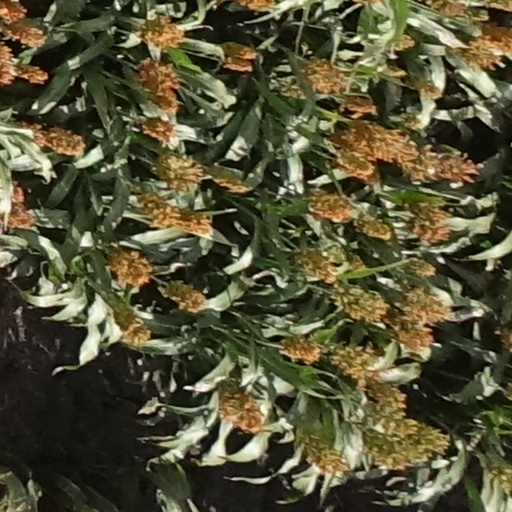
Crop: sorghum